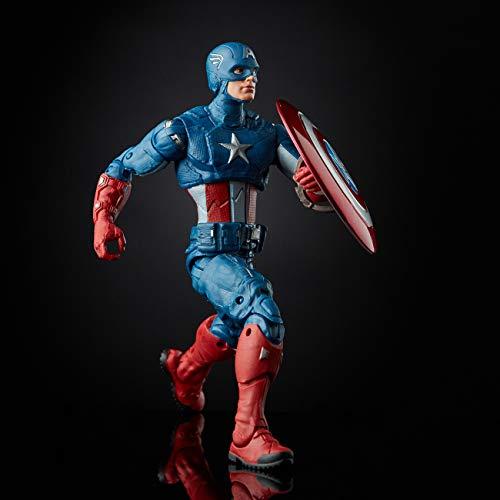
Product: Avengers Marvel Legends Series Endgame 6" Collectible Action Figure Captain America Collection, Includes 1 Accessory
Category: Toys & Games | Toy Figures & Playsets | Action Figures
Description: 6-Inch-scale collectible Captain America figure – fans, collectors, and kids alike can enjoy this 6-inch-scale Captain America figure, inspired by the character from Avengers: Endgame and the Marvel Cinematic universe.
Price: $17.79
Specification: ProductDimensions:2.5x6x10.5inches|ItemWeight:8.2ounces|ShippingWeight:8.8ounces(Viewshippingratesandpolicies)|ASIN:B07PVZCD56|Itemmodelnumber:E7678|Manufacturerrecommendedage:4yearsandup